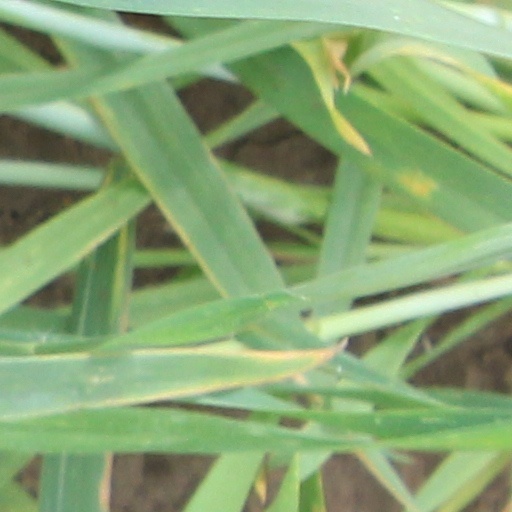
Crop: wheat